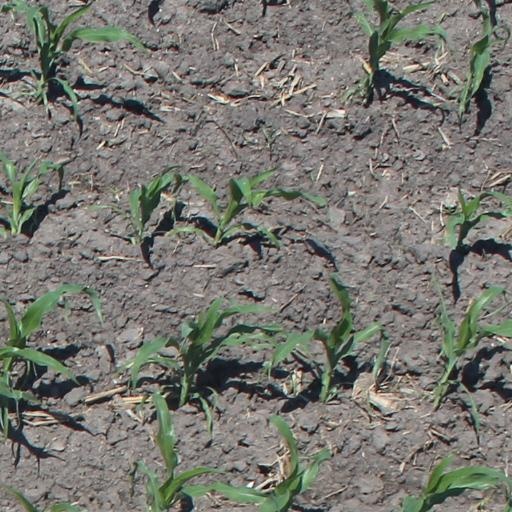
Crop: maize; corn